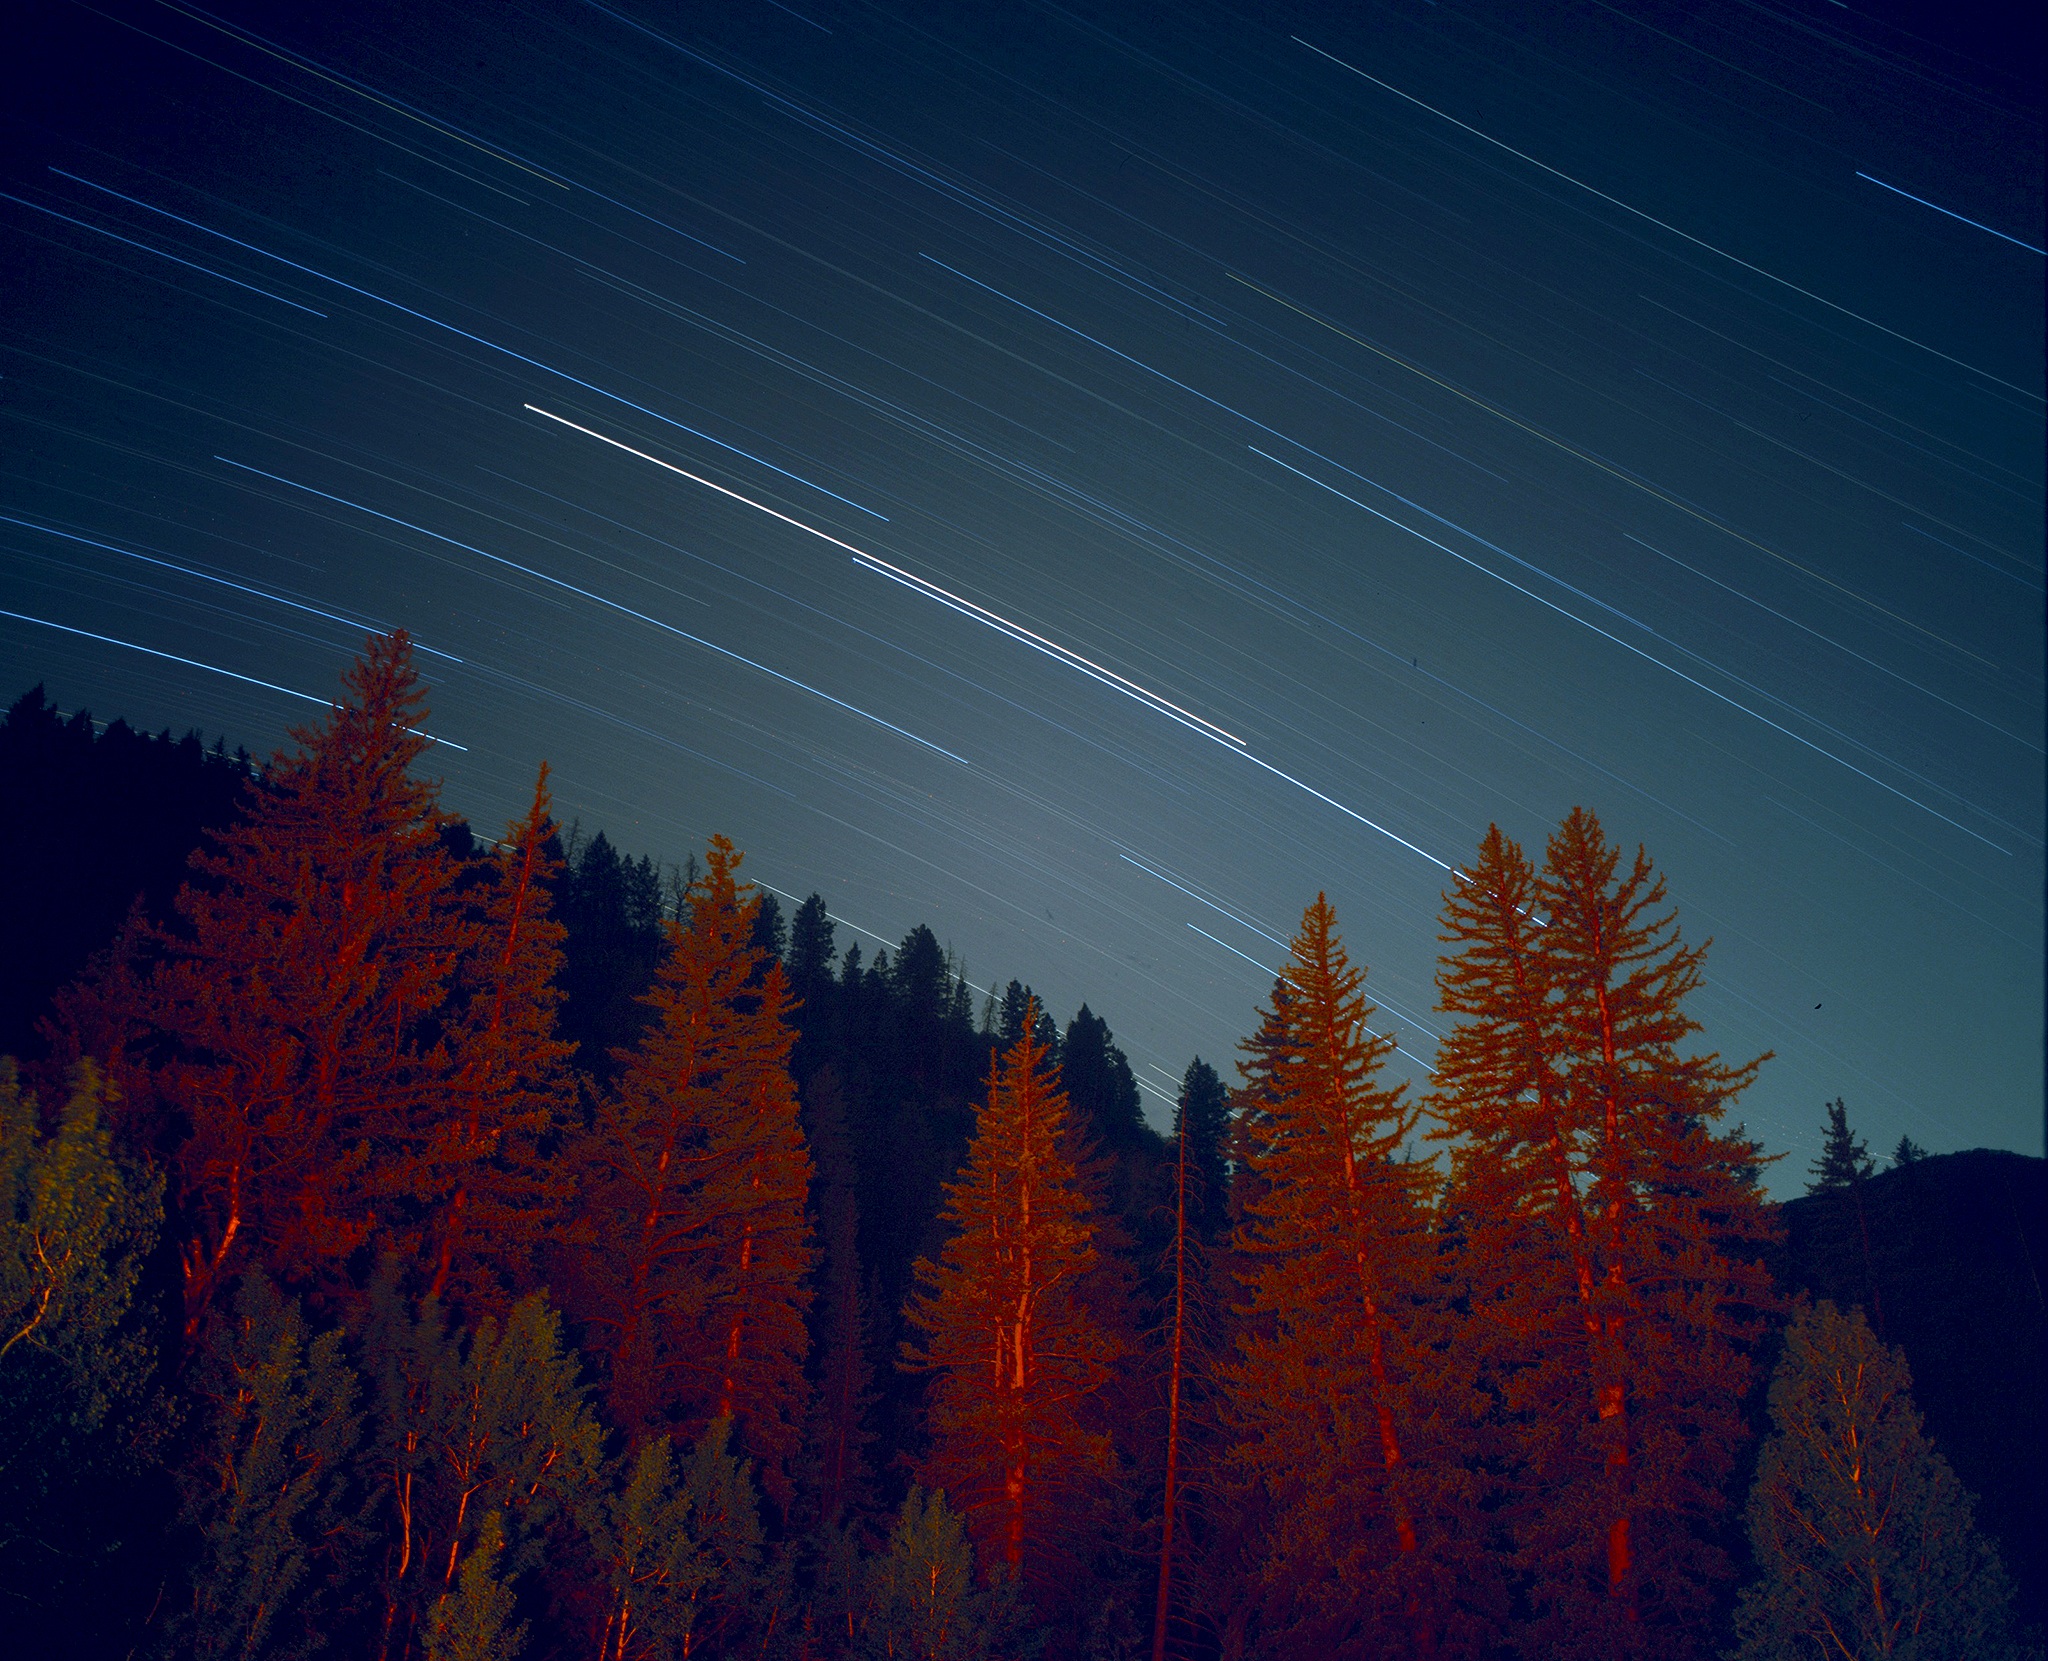
forest, mountain, cloud, sky, night, star, dawn, atmosphere, dusk, evening, long exposure, trees, stars, astronomical object, geological phenomenon, public domain images